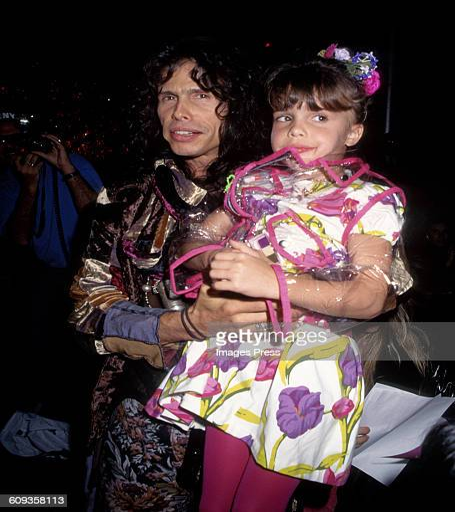
hard rock artist and celebrity at the spring runway show